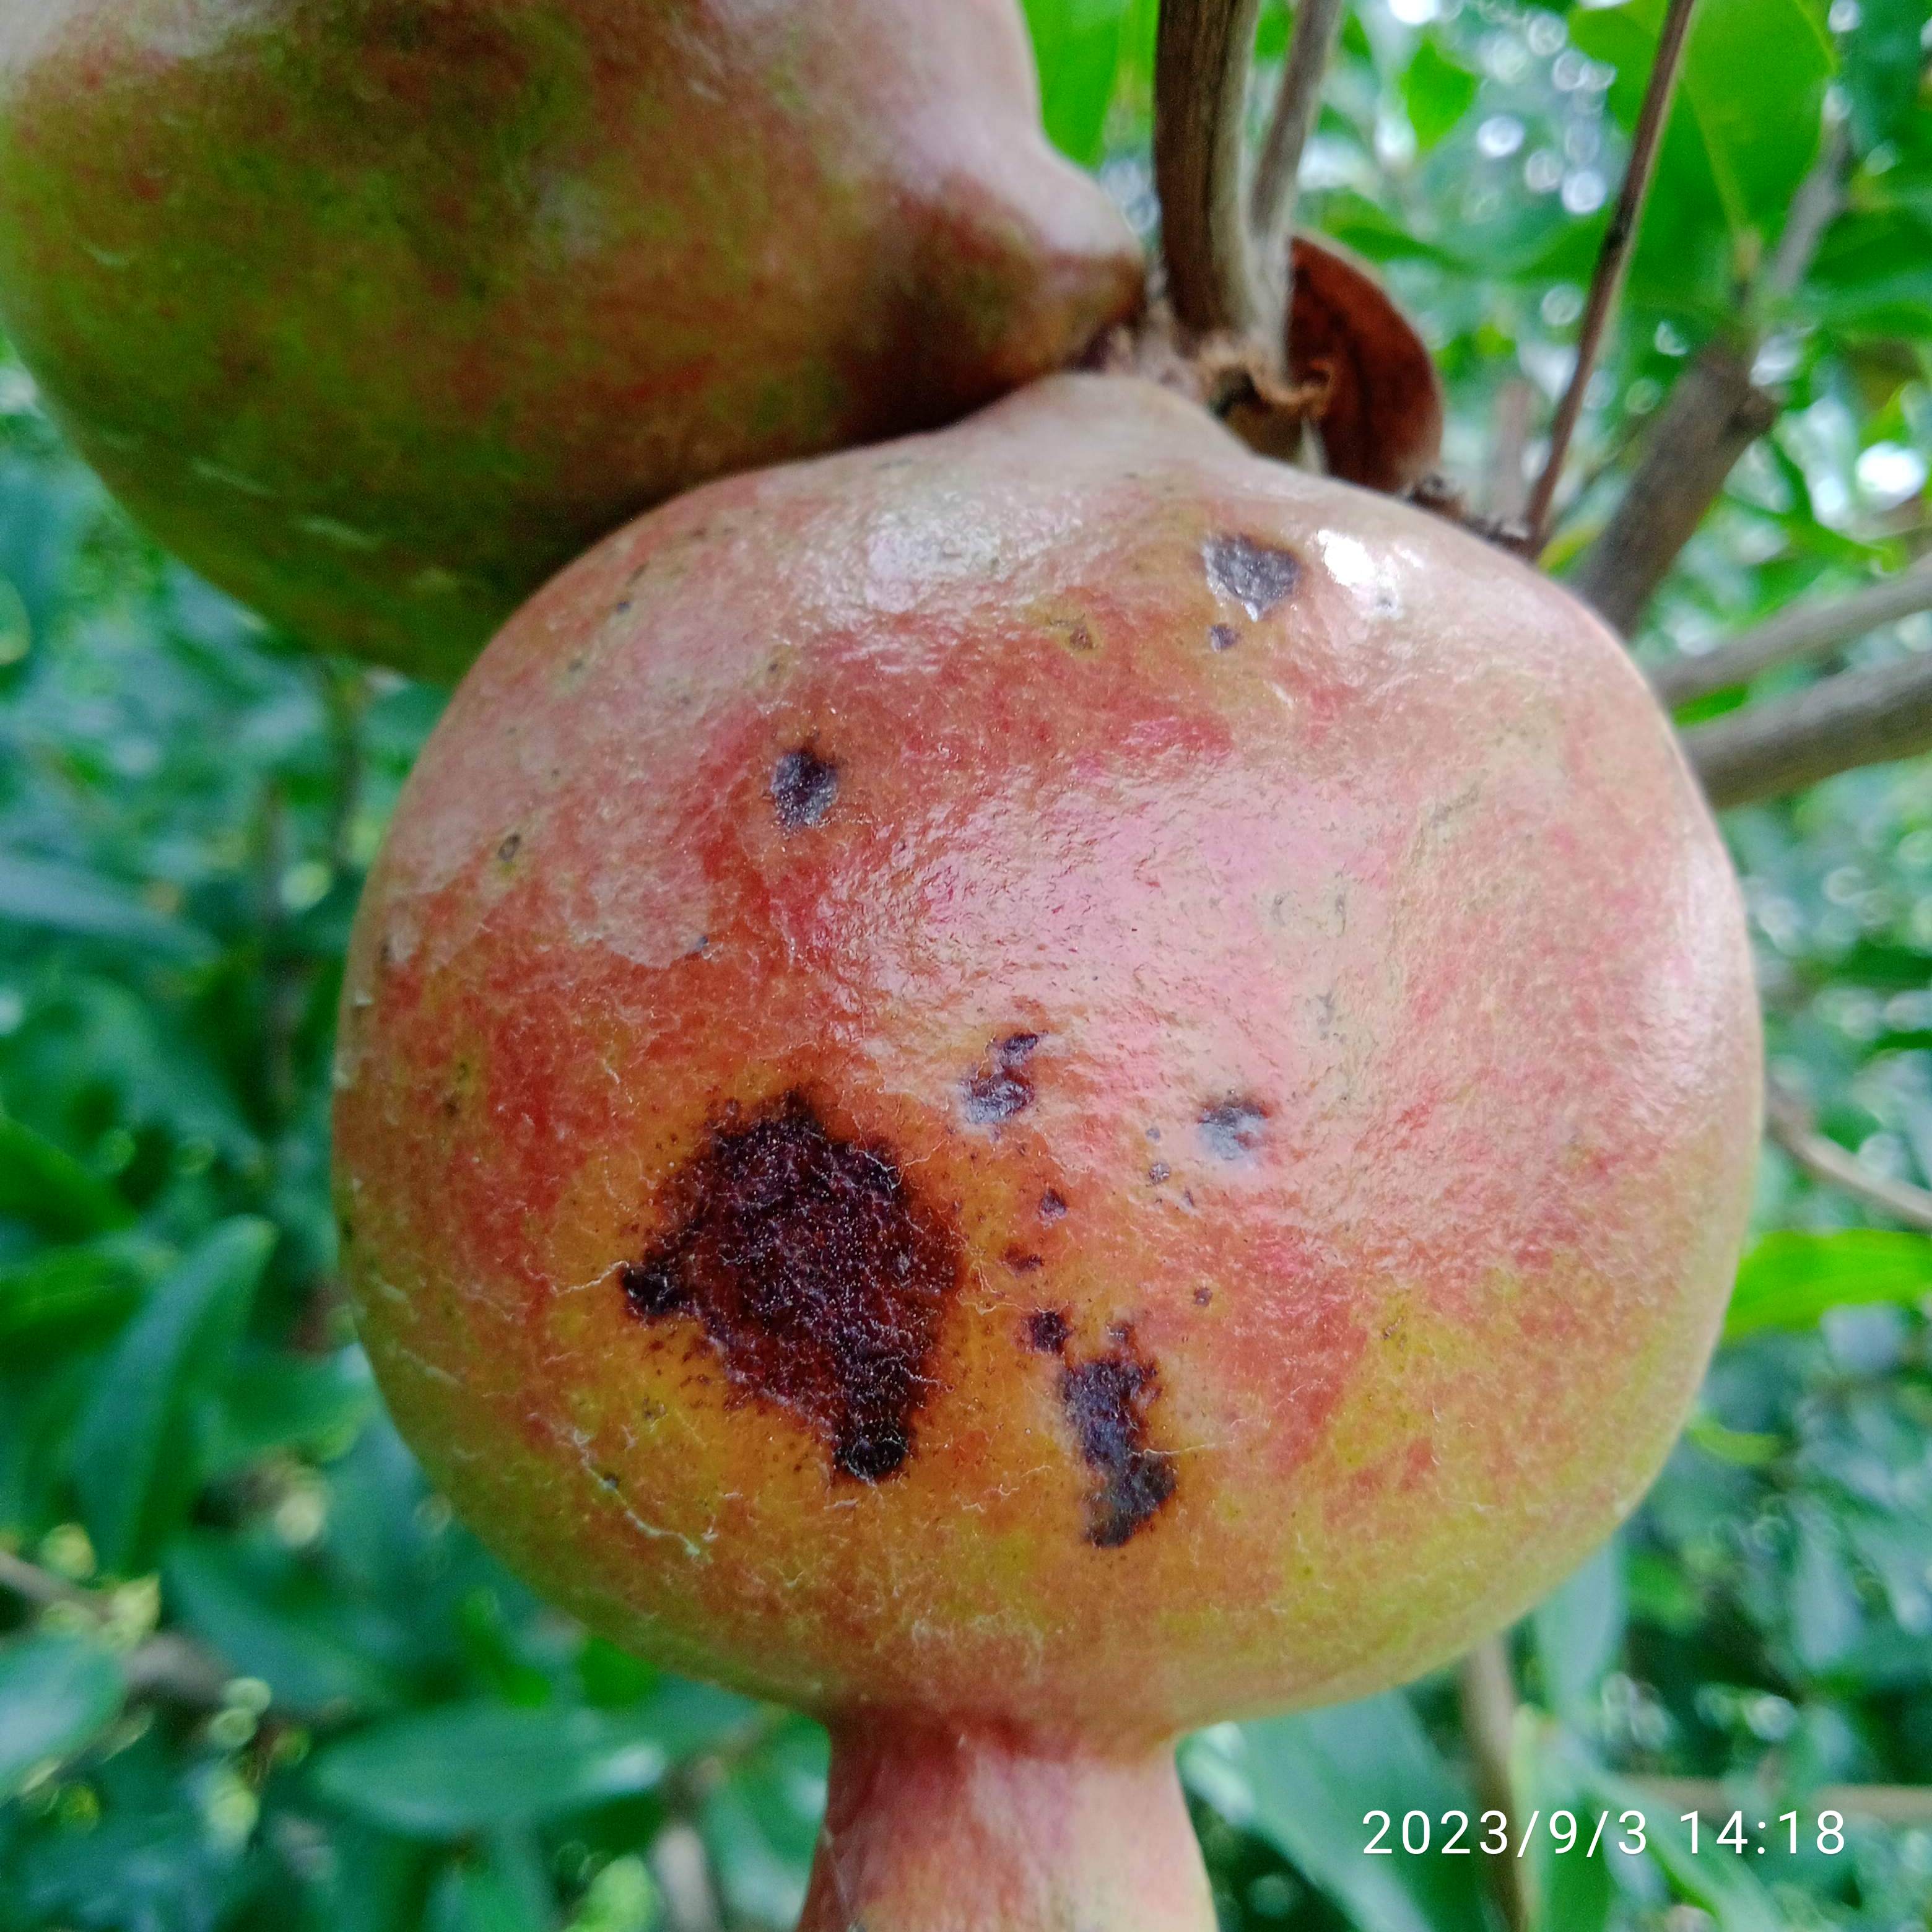
Label: Anthracnose